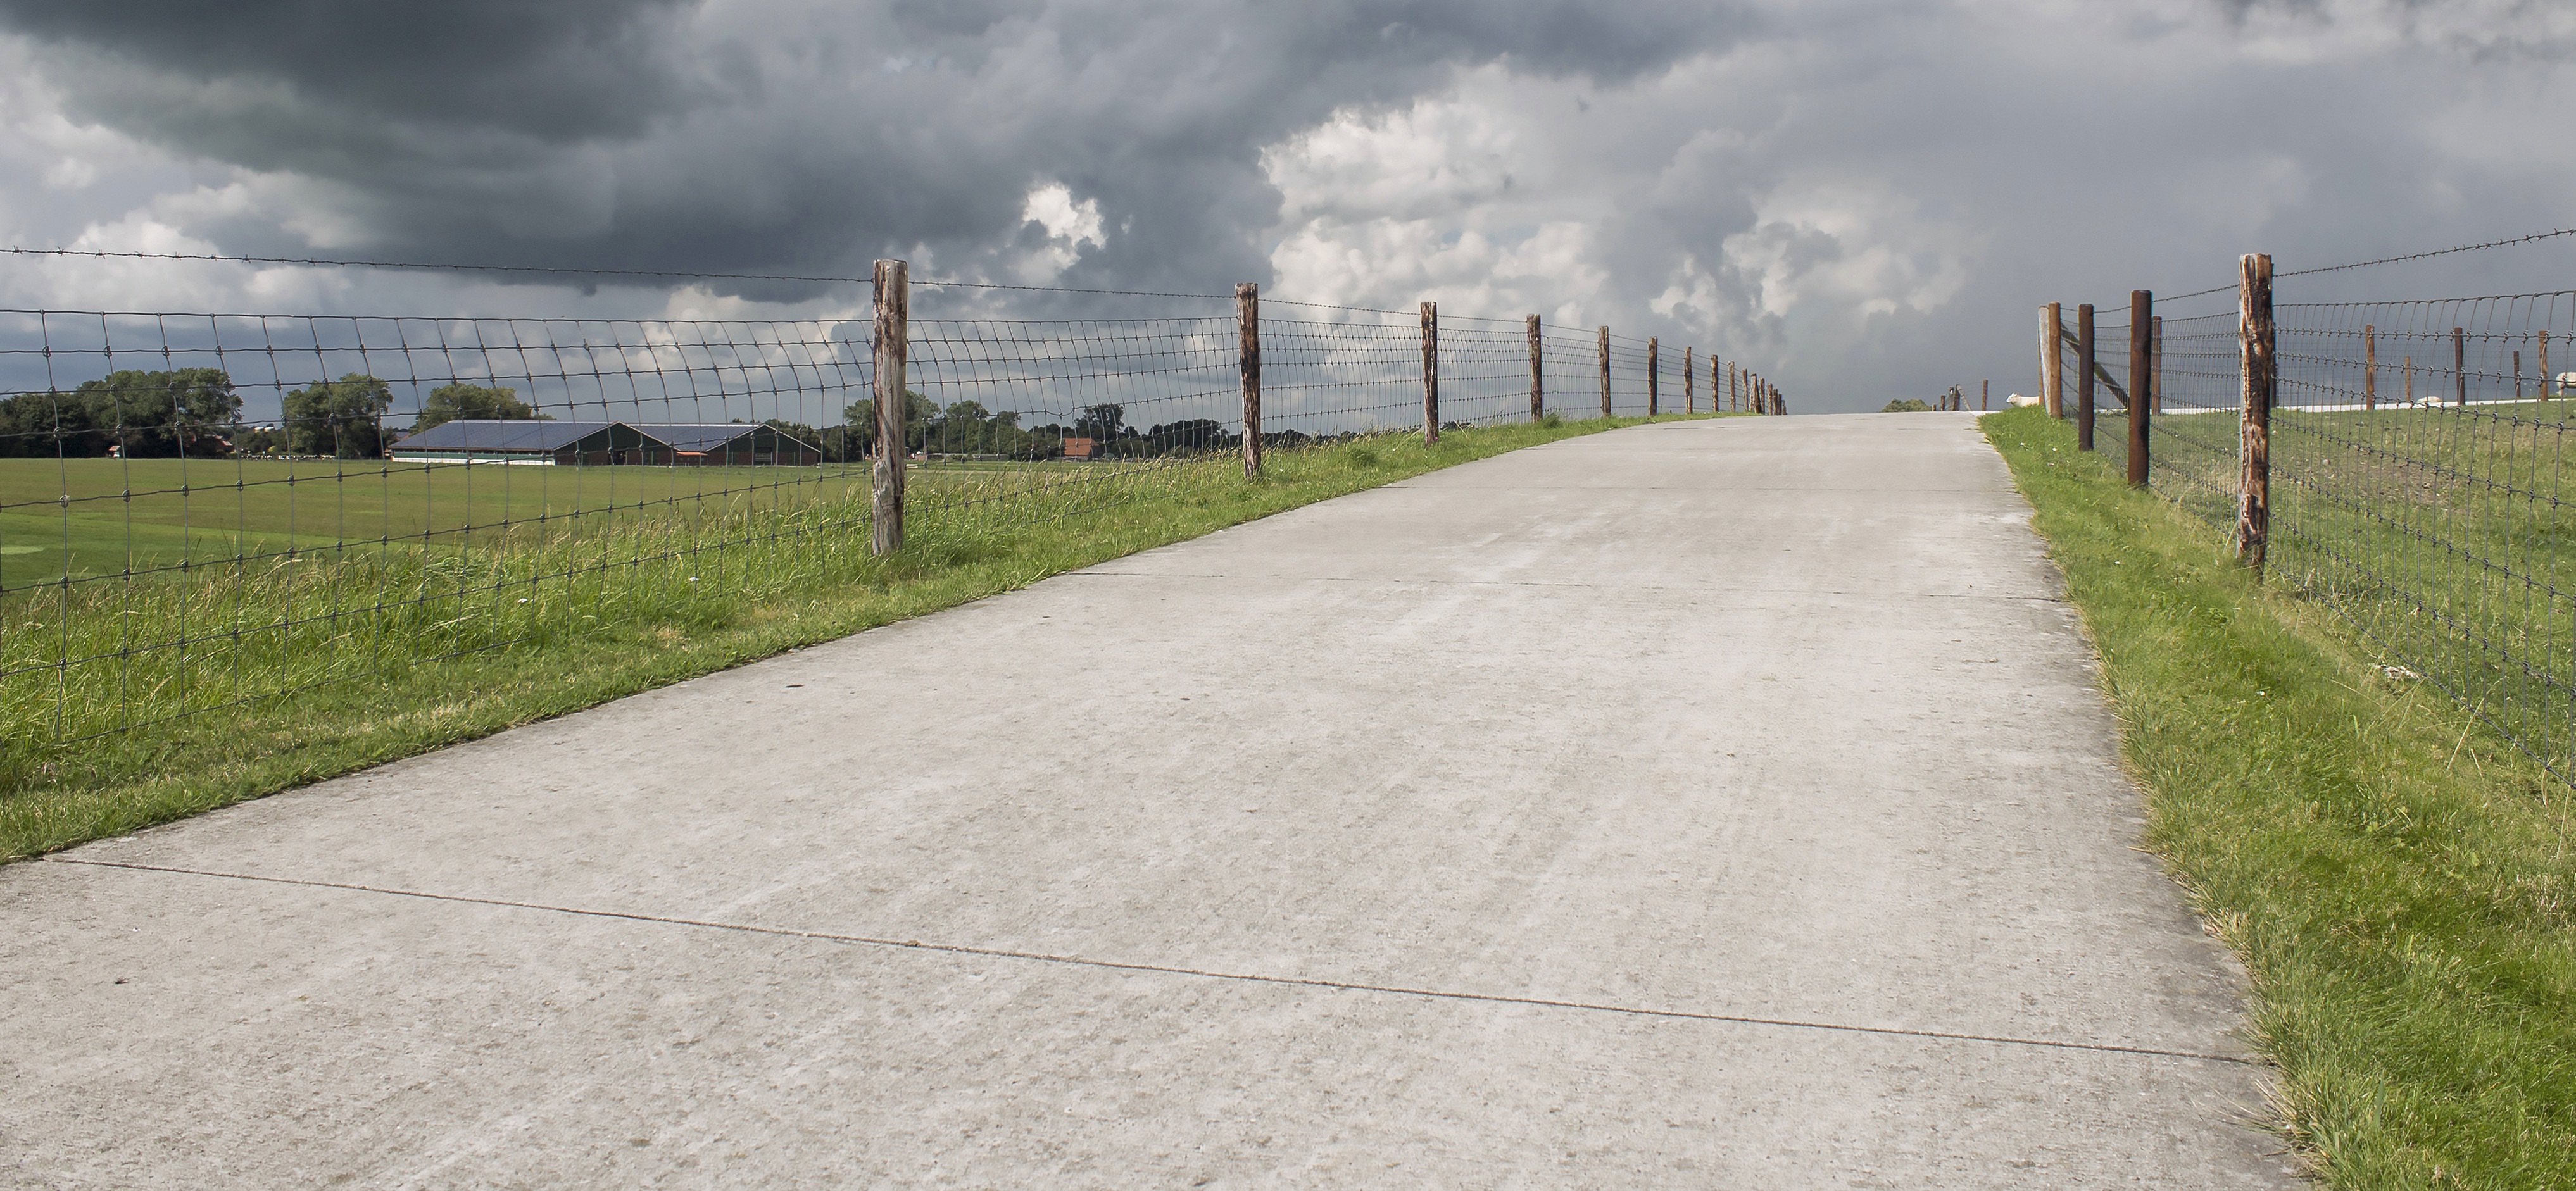
landscape, nature, grass, sky, road, rain, highway, asphalt, walkway, suburb, lane, clouds, infrastructure, away, forward, dike, road surface, residential area, outdoor structure